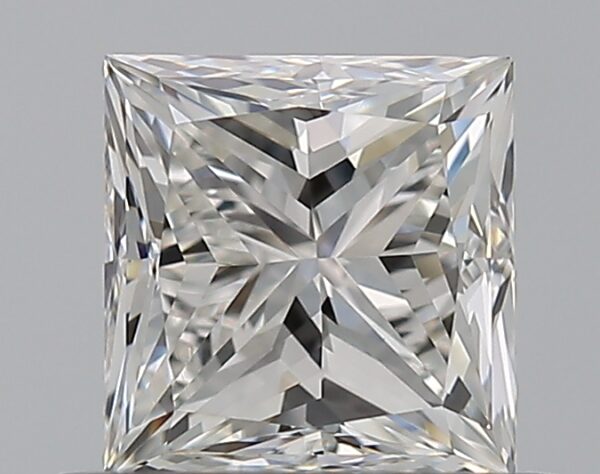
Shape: princess
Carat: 0.7
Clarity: VVS2
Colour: G
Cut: GD
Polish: EX
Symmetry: GD
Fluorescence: F
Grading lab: GIA
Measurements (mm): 4.71 x 4.58 x 3.6